African feminism

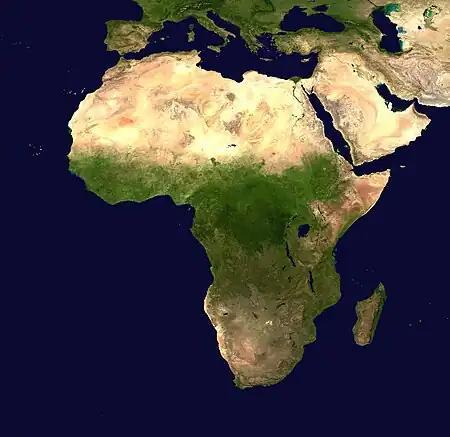
A satellite photo of the African continent.

African feminism includes theories and movements which specifically address the experiences and needs of continental African women (African women who reside on the African continent). From a western perspective, these theories and movements fall under the umbrella label of Feminism, but this categorization is misleading for many branches of African "feminism". African women have been engaged in gender struggle since long before the existence of the western-inspired label "African feminism," and this history is often neglected. Despite this caveat, this page will use the term feminism with regard to African theories and movements in order to fit into a relevant network of Wikipedia pages on global feminism (such as feminism in Sweden, feminism in India, feminism in Mexico, feminism in Japan, feminism in Germany, and feminism in South Africa). Because Africa is not a monolith, no single feminist theory or movement reflects the entire range of experiences African women have. African feminist theories are sometimes aligned, in dialogue, or in conflict with Black Feminism or African womanism (which is perceived as by and for African women in the diaspora, rather than African women on or recently from the continent). This page covers general principles of African feminism, several distinct theories, and a few examples of feminist movements and theories in various African countries.